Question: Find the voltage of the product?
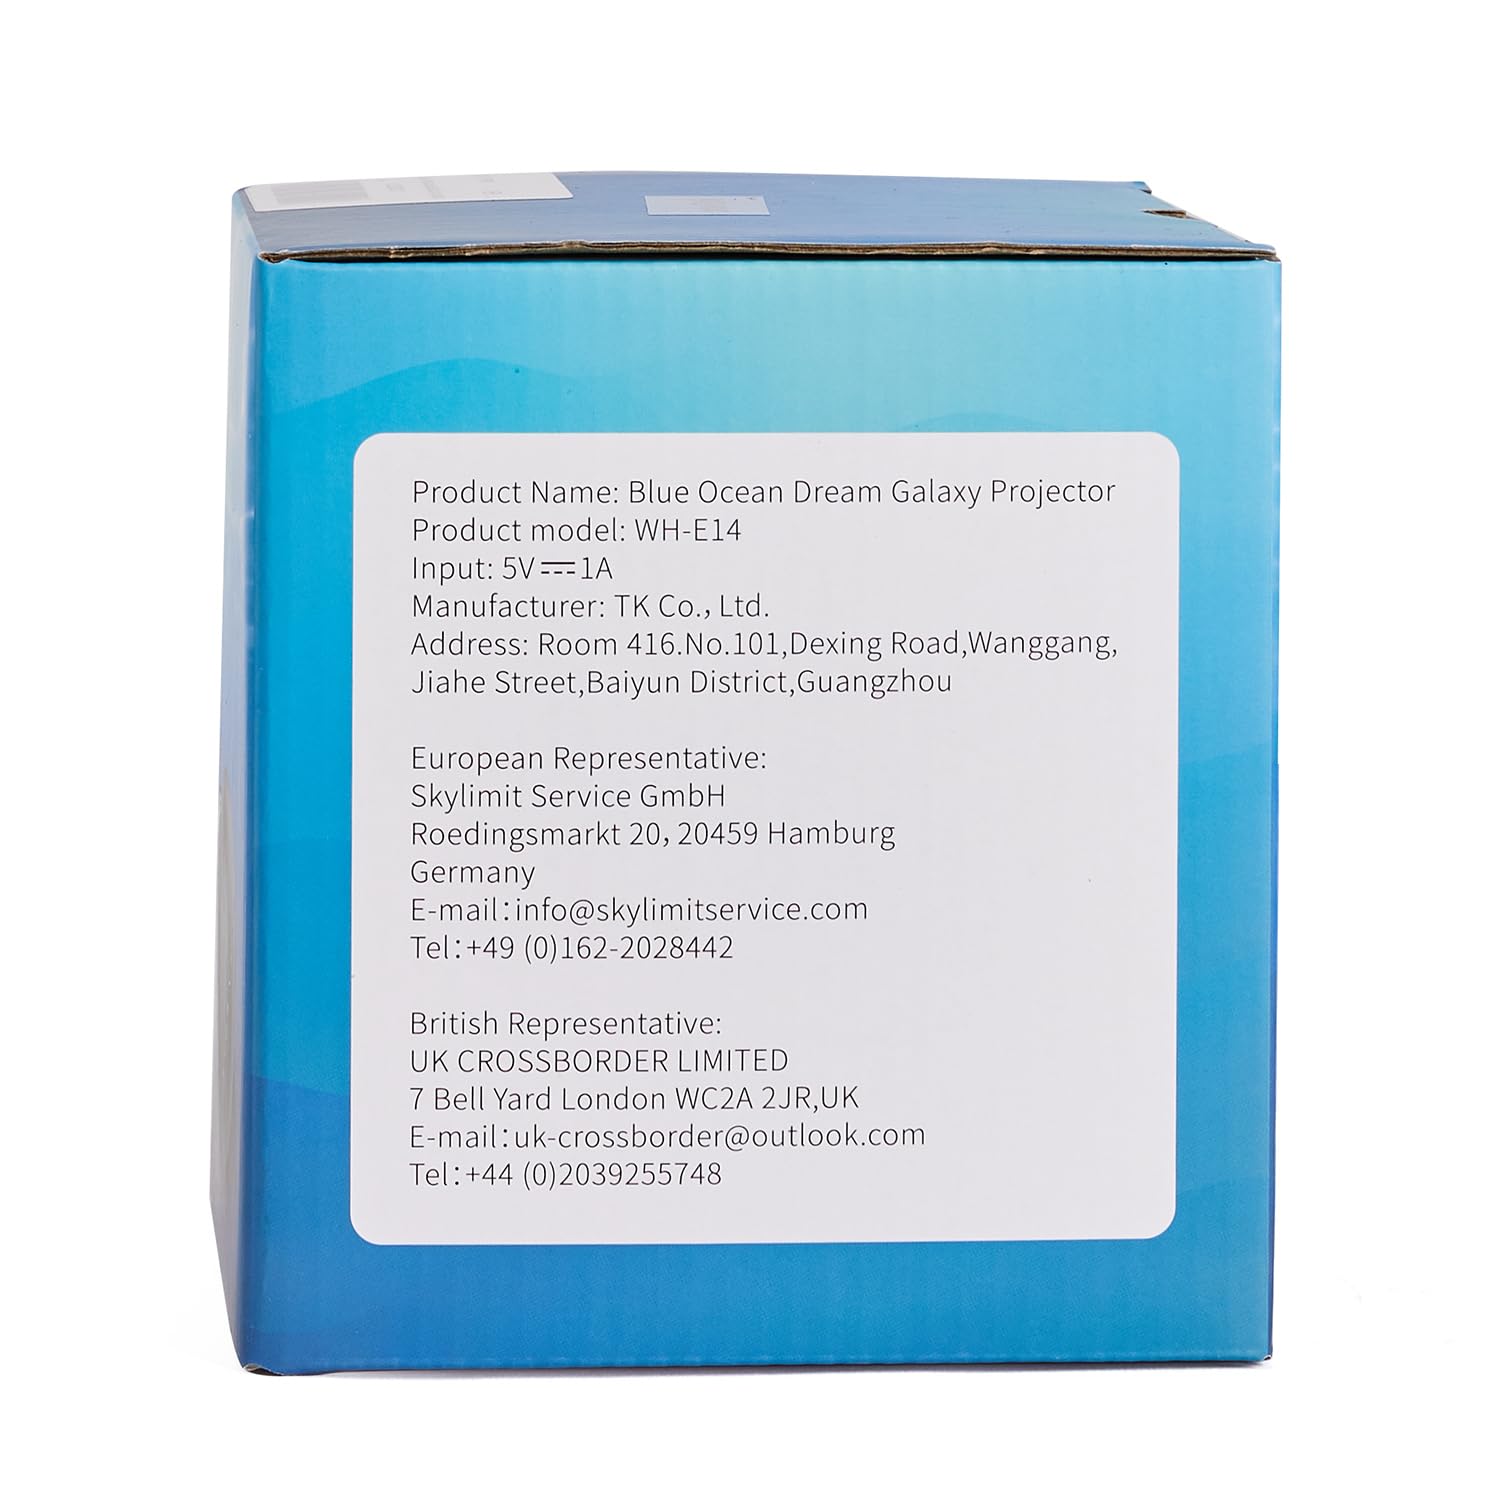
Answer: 5.0 volt